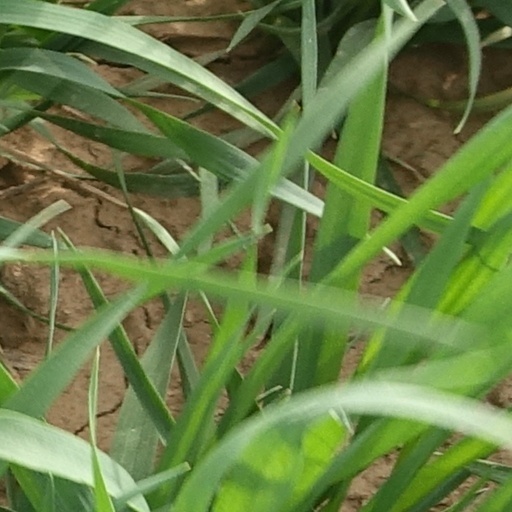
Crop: wheat